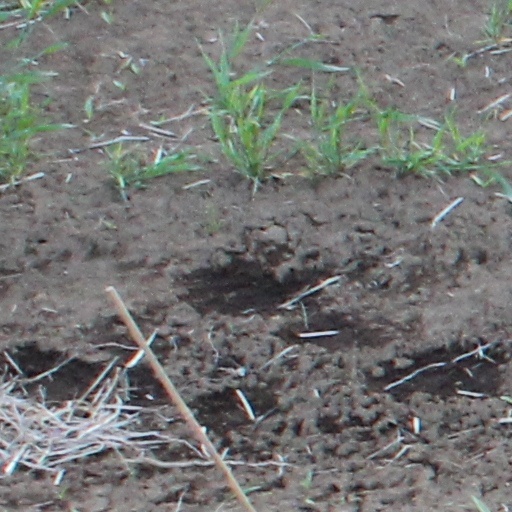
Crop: wheat